Breaker! Breaker!

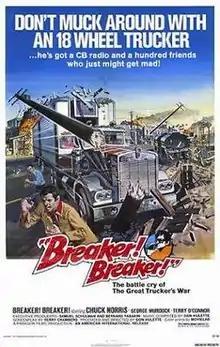
Theatrical release poster

Breaker! Breaker! is a 1977 American action film directed by Don Hulette and starring Chuck Norris in his first lead role. The co-stars include George Murdock, Don Gentry and Michael Augenstein.